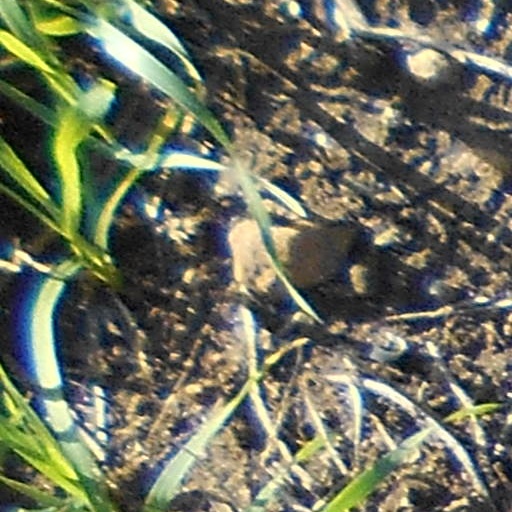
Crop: wheat